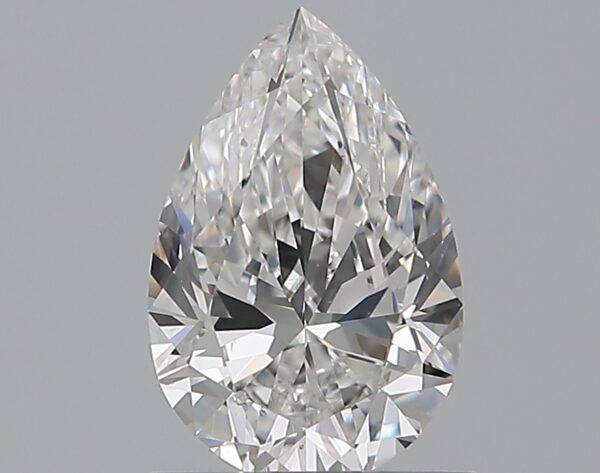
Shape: pear
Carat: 0.91
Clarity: SI1
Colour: D
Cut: EX
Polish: EX
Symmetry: EX
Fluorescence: ST
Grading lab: GIA
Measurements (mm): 8.28 x 5.44 x 3.31